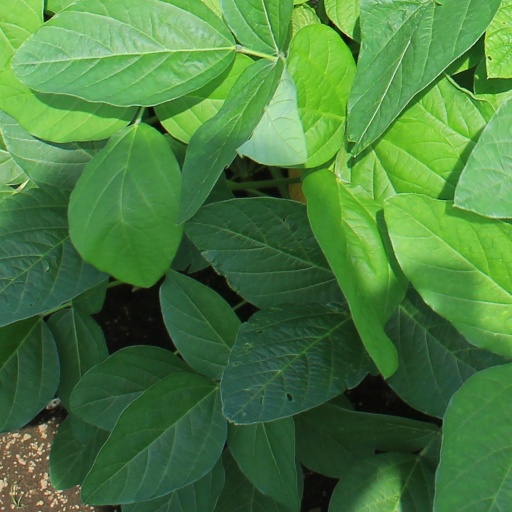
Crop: soybean